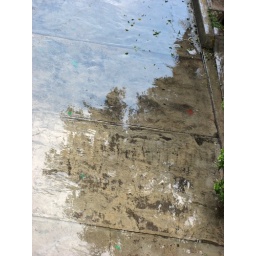
Reflection in the water accumulated on the street